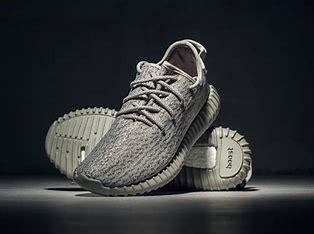
Brand: Adidas
Model: Yeezy